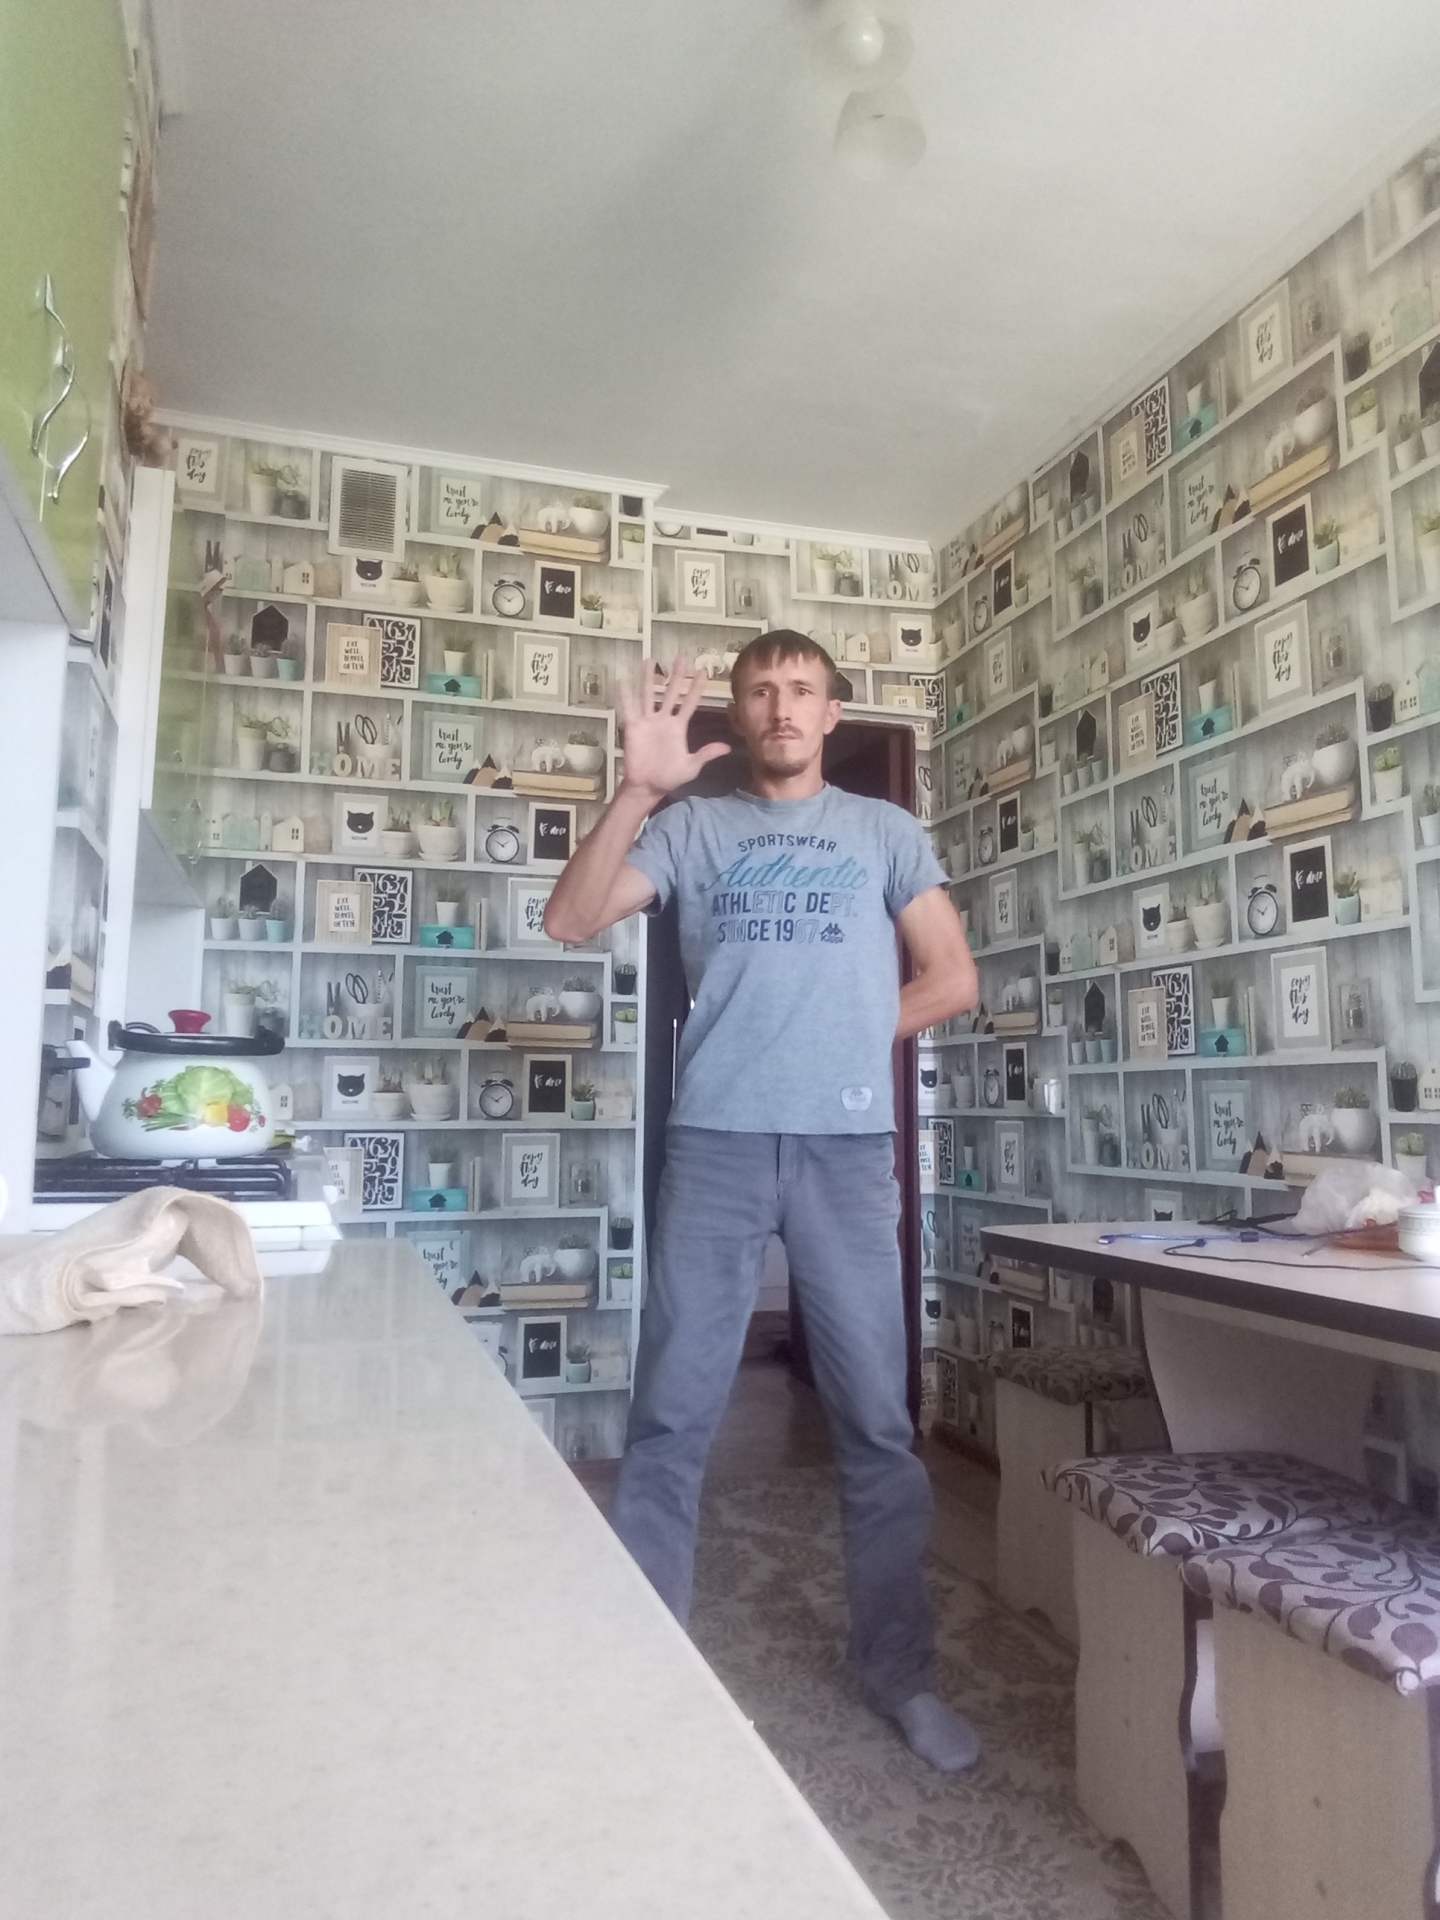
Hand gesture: palm